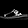
Label: Sandal